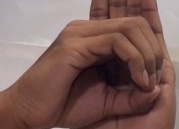
ASL sign: 0